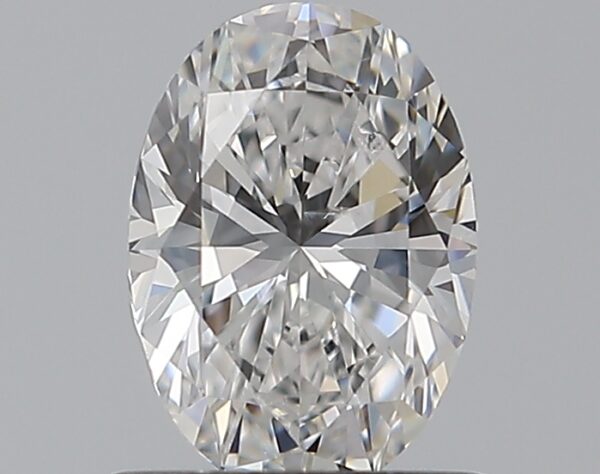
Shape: oval
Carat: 0.7
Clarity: SI1
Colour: D
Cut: GD
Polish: EX
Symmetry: VG
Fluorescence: N
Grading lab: GIA
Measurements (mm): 6.77 x 4.81 x 3.23